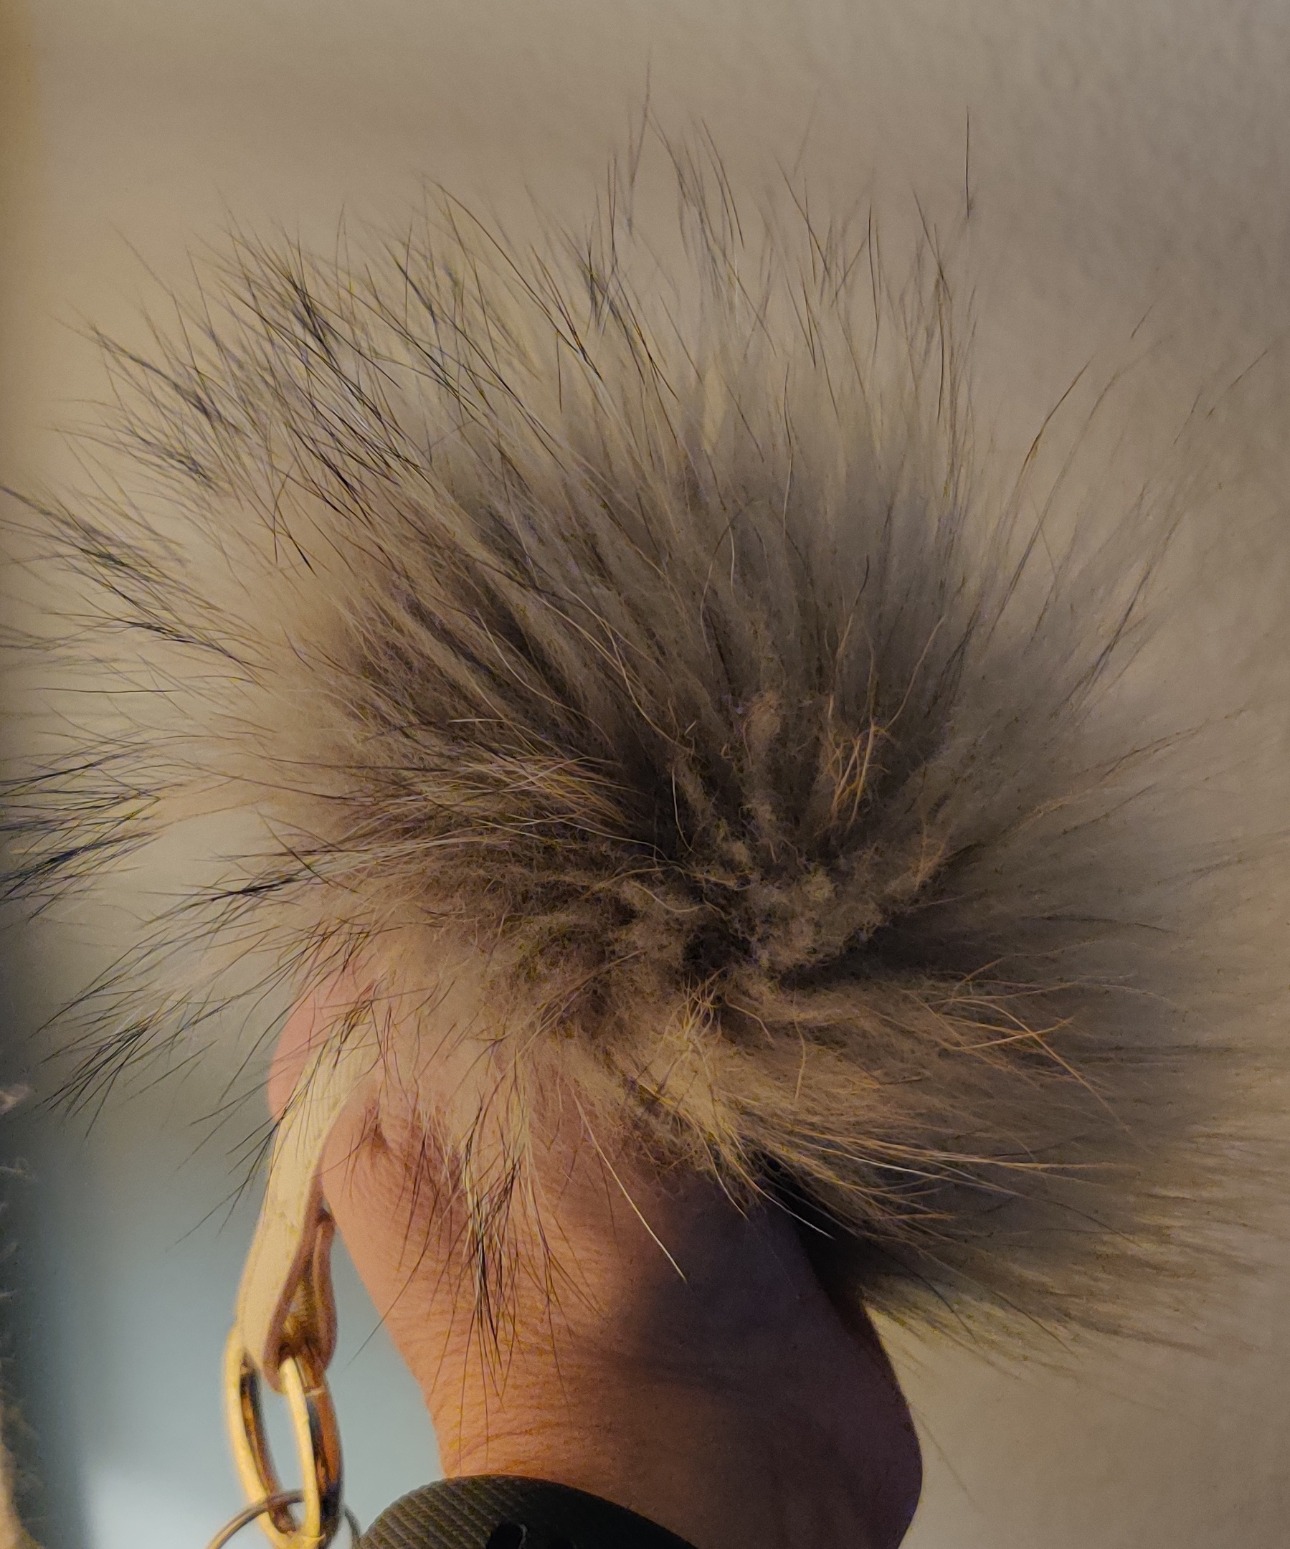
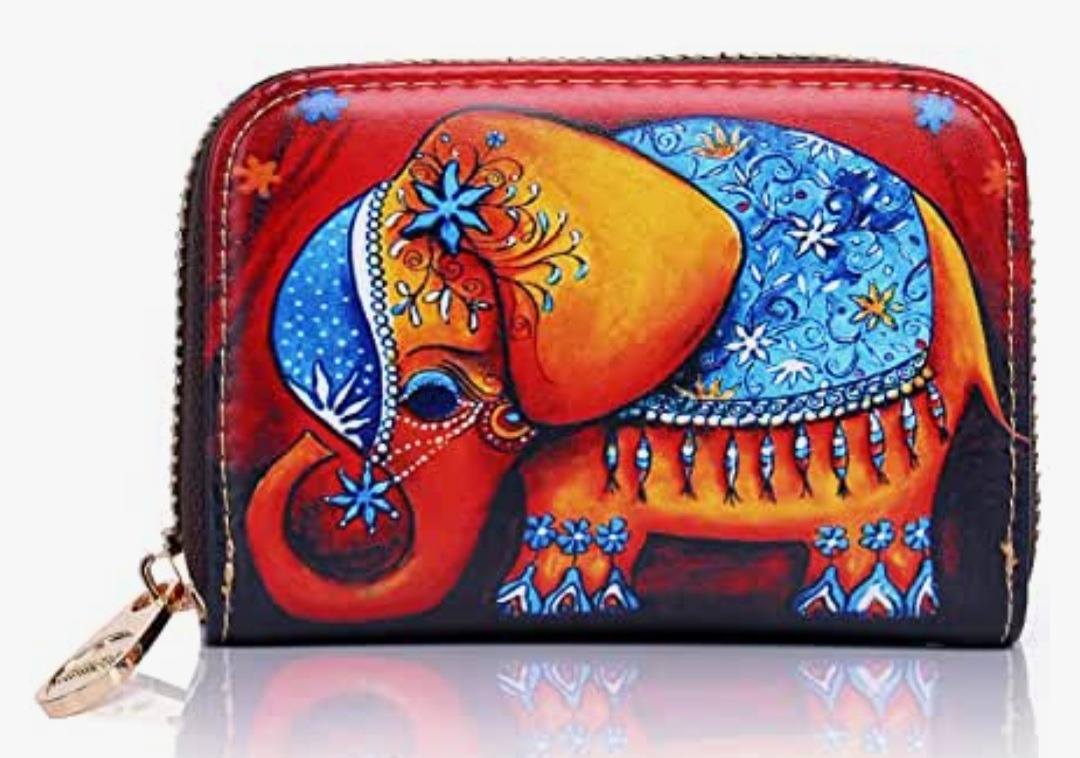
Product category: accessories_keychain
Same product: no